Photography in Sudan

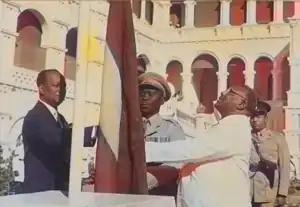

Between 1926 and 1936, the British anthropologist E.E. Evans-Pritchard took thousands of photographs during his anthropological fieldwork in southern Sudan. About 2500 of his images, mainly showing the life of the Azande, Moro, Ingessana, Nuer and Bongo peoples are in the collection of the Pitt Rivers Museum, with many of them published online.